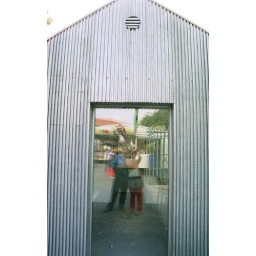
I'm not alone...Like a dream: a house in a river bank...